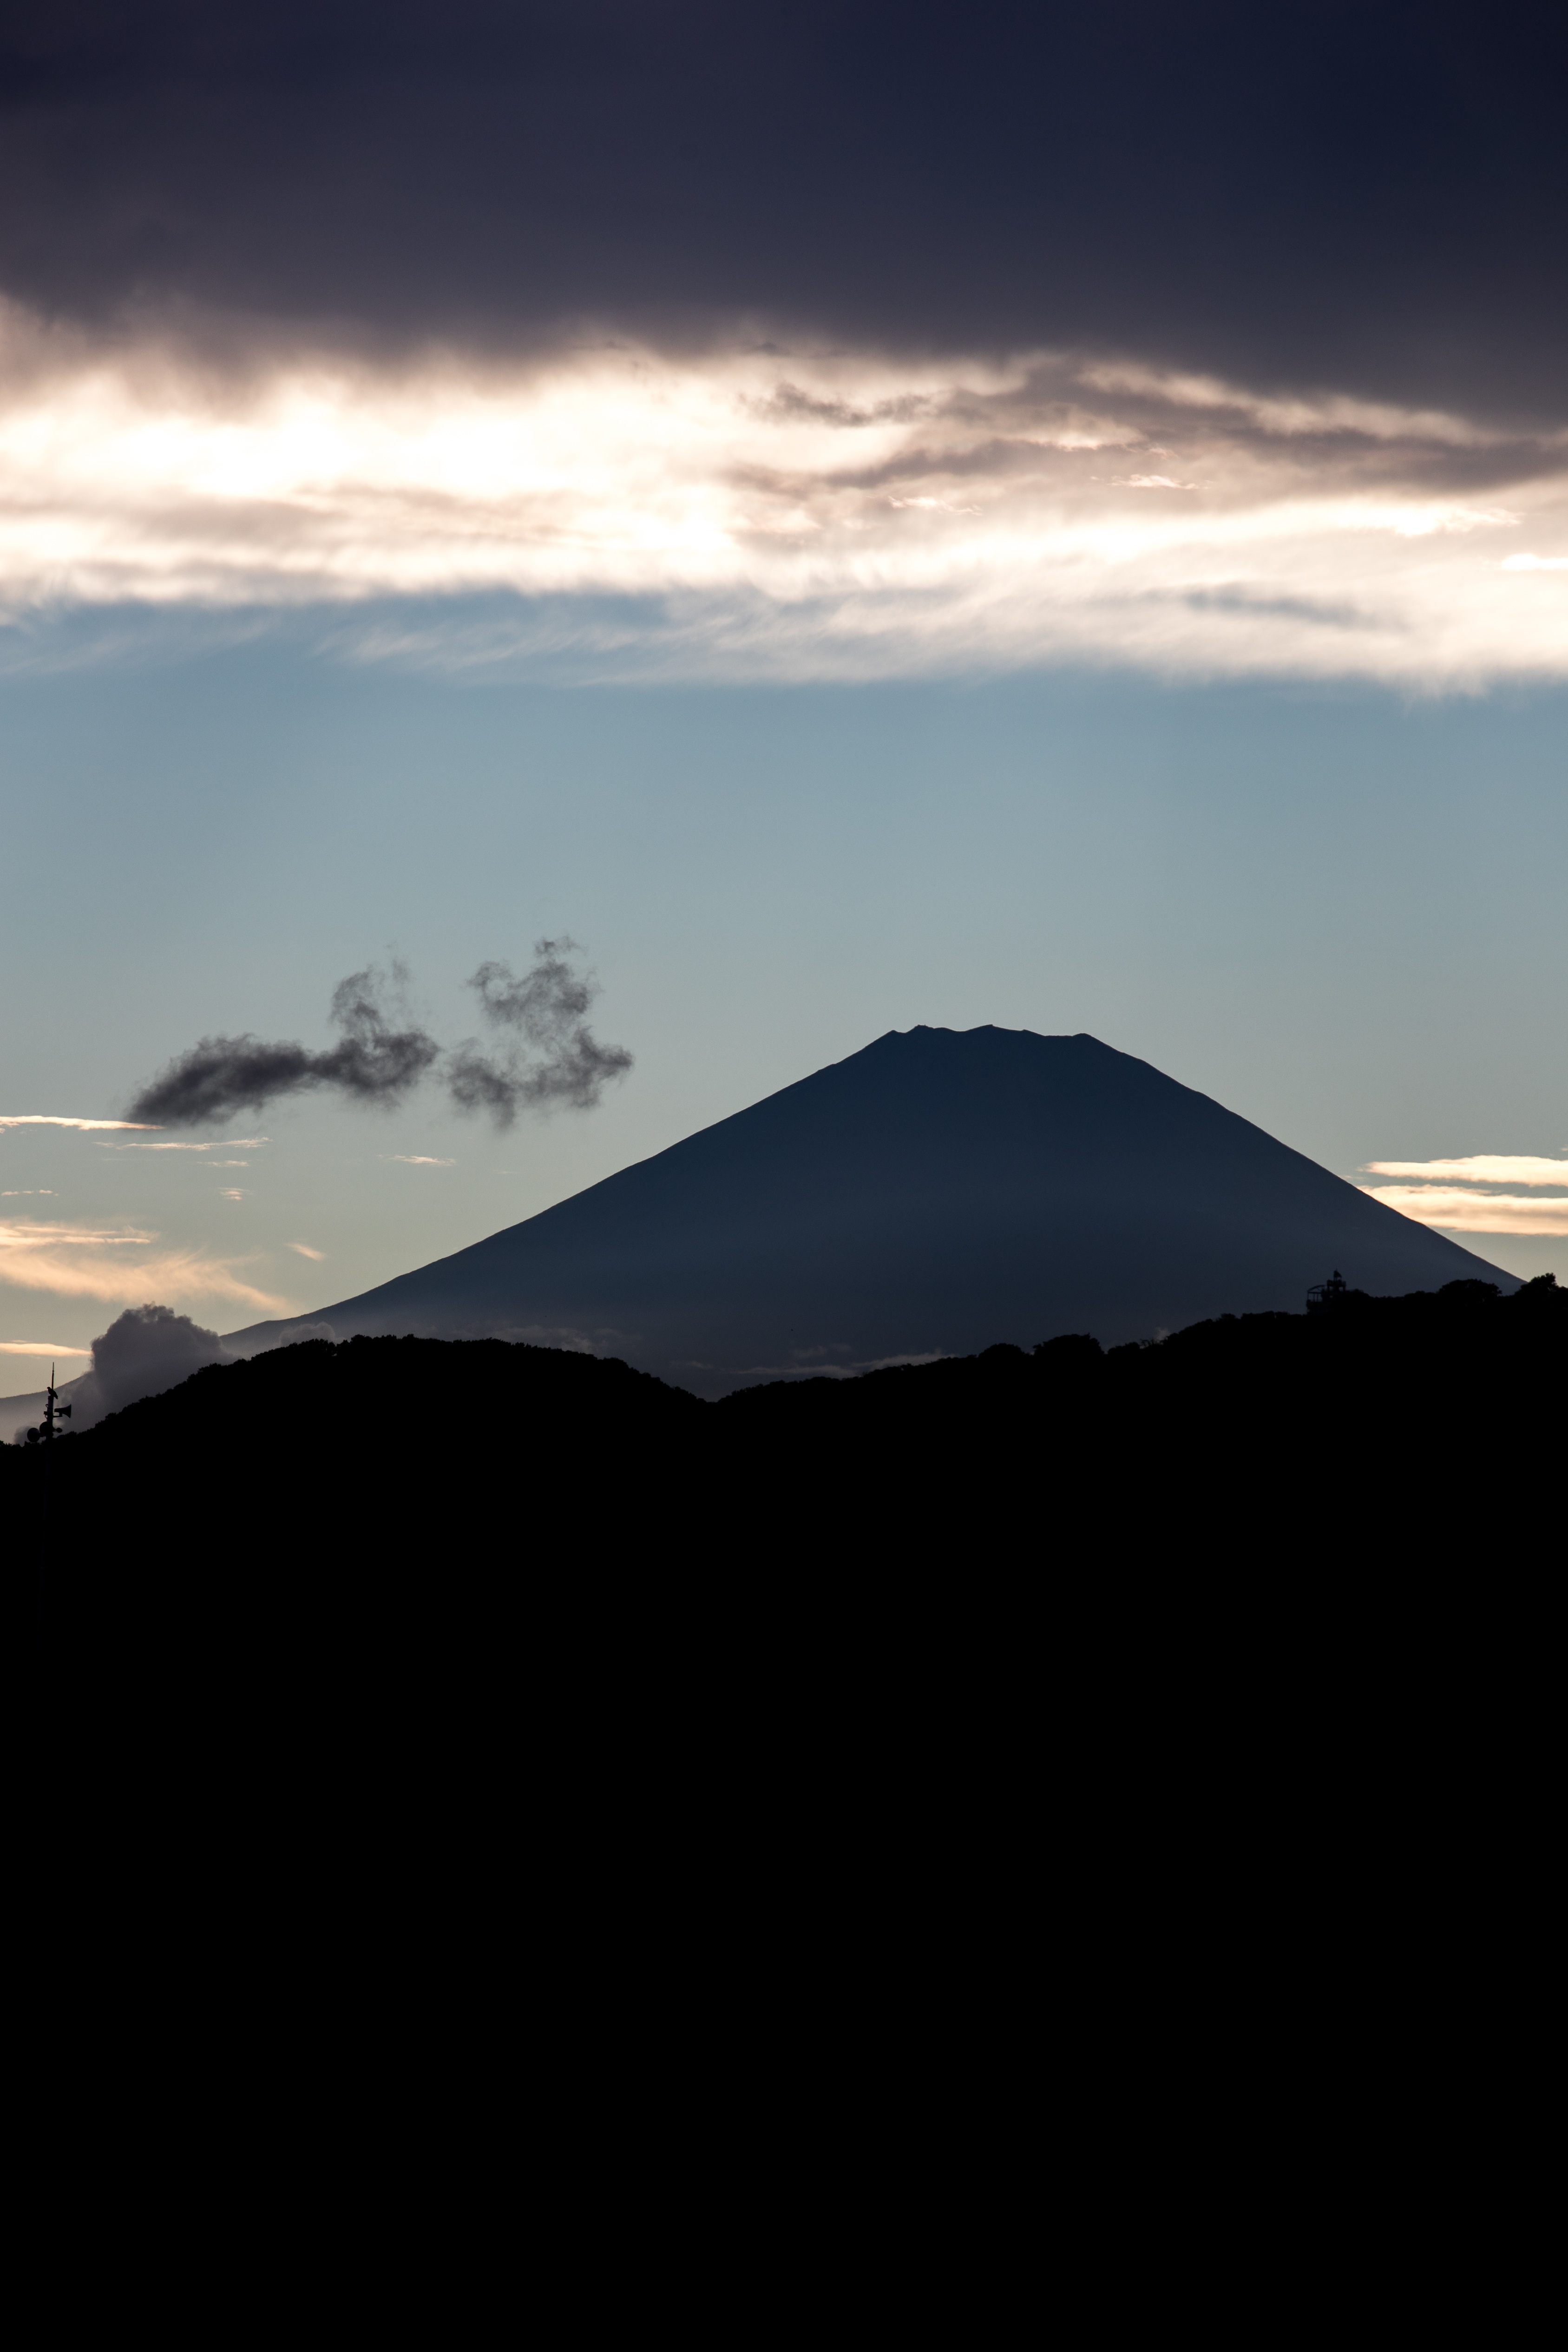
horizon, mountain, cloud, sky, sun, sunrise, sunset, sunlight, morning, hill, dawn, mountain range, dusk, evening, plateau, landform, meteorological phenomenon, geographical feature, atmospheric phenomenon, mountainous landforms